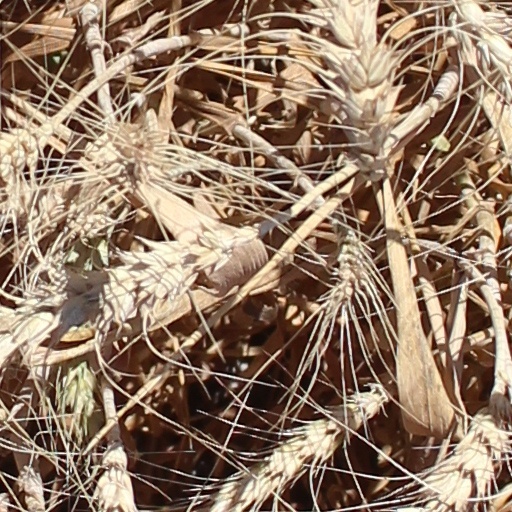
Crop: wheat